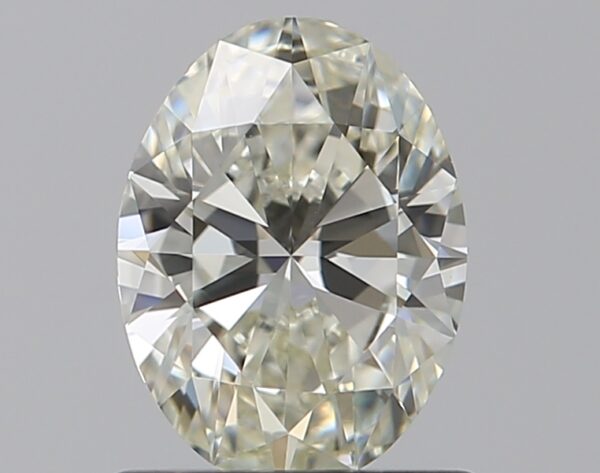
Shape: oval
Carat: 0.72
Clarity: VVS2
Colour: J
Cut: EX
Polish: EX
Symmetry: VG
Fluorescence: N
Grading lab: GIA
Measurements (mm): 6.95 x 5.15 x 3.19